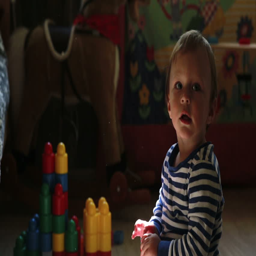
little cute boy playing with toys on the floor in the nursery